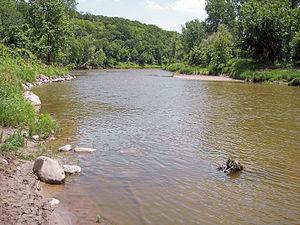
La rivière Cottonwood est un affluent de la rivière Minnesota. Cette rivière coule dans le sud-ouest du Minnesota aux États-Unis. Elle fait partie du bassin hydrographique du fleuve Mississippi, drainant une superficie de 3 400 km² dans une vaste région agricole.
Le parc d'État Flandrau est un parc d'État situé dans l'État du Minnesota sur la rivière Cottonwood près de la ville de New Ulm aux États-Unis.